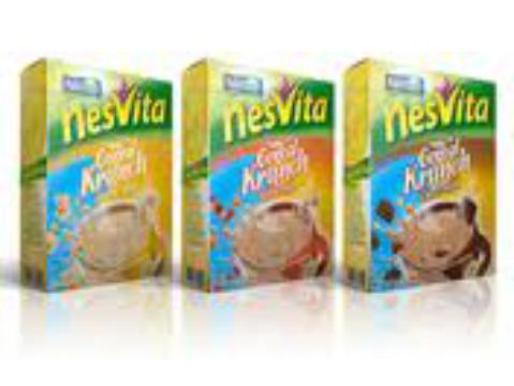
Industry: Food